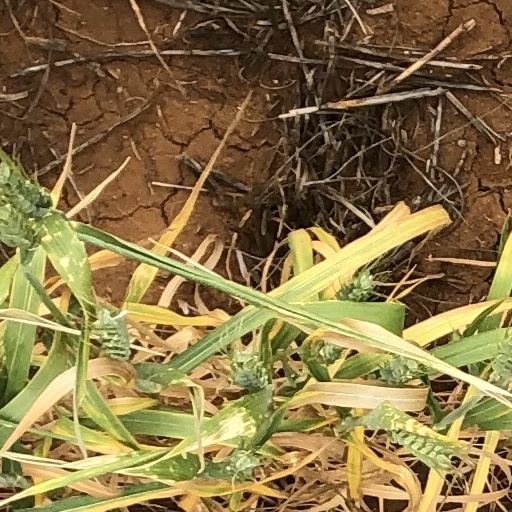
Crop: wheat